Vampires in popular culture

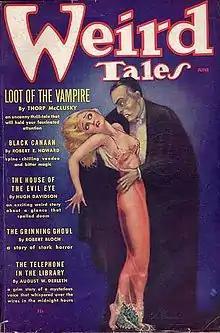
There is an entire genre of literature dedicated to vampires.

Vampires are frequently represented in popular culture across various forms of media, including appearances in ballet, films, literature, music, opera, radio, theatre, paintings, and video games.